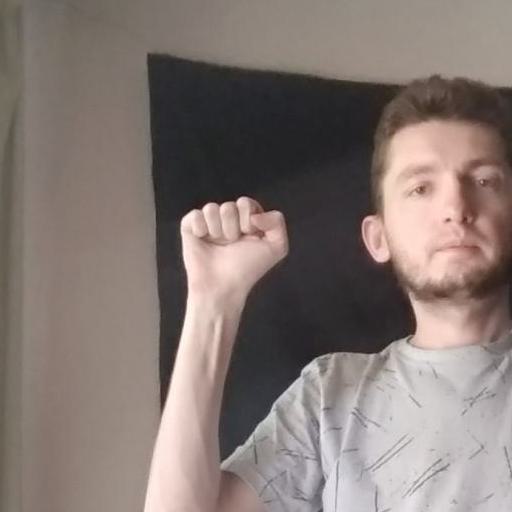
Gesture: fist